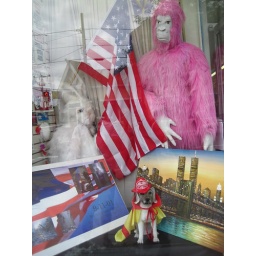
With photos, flags, a fireman's dog, and a human-sized pink gorilla touching himself in the background.